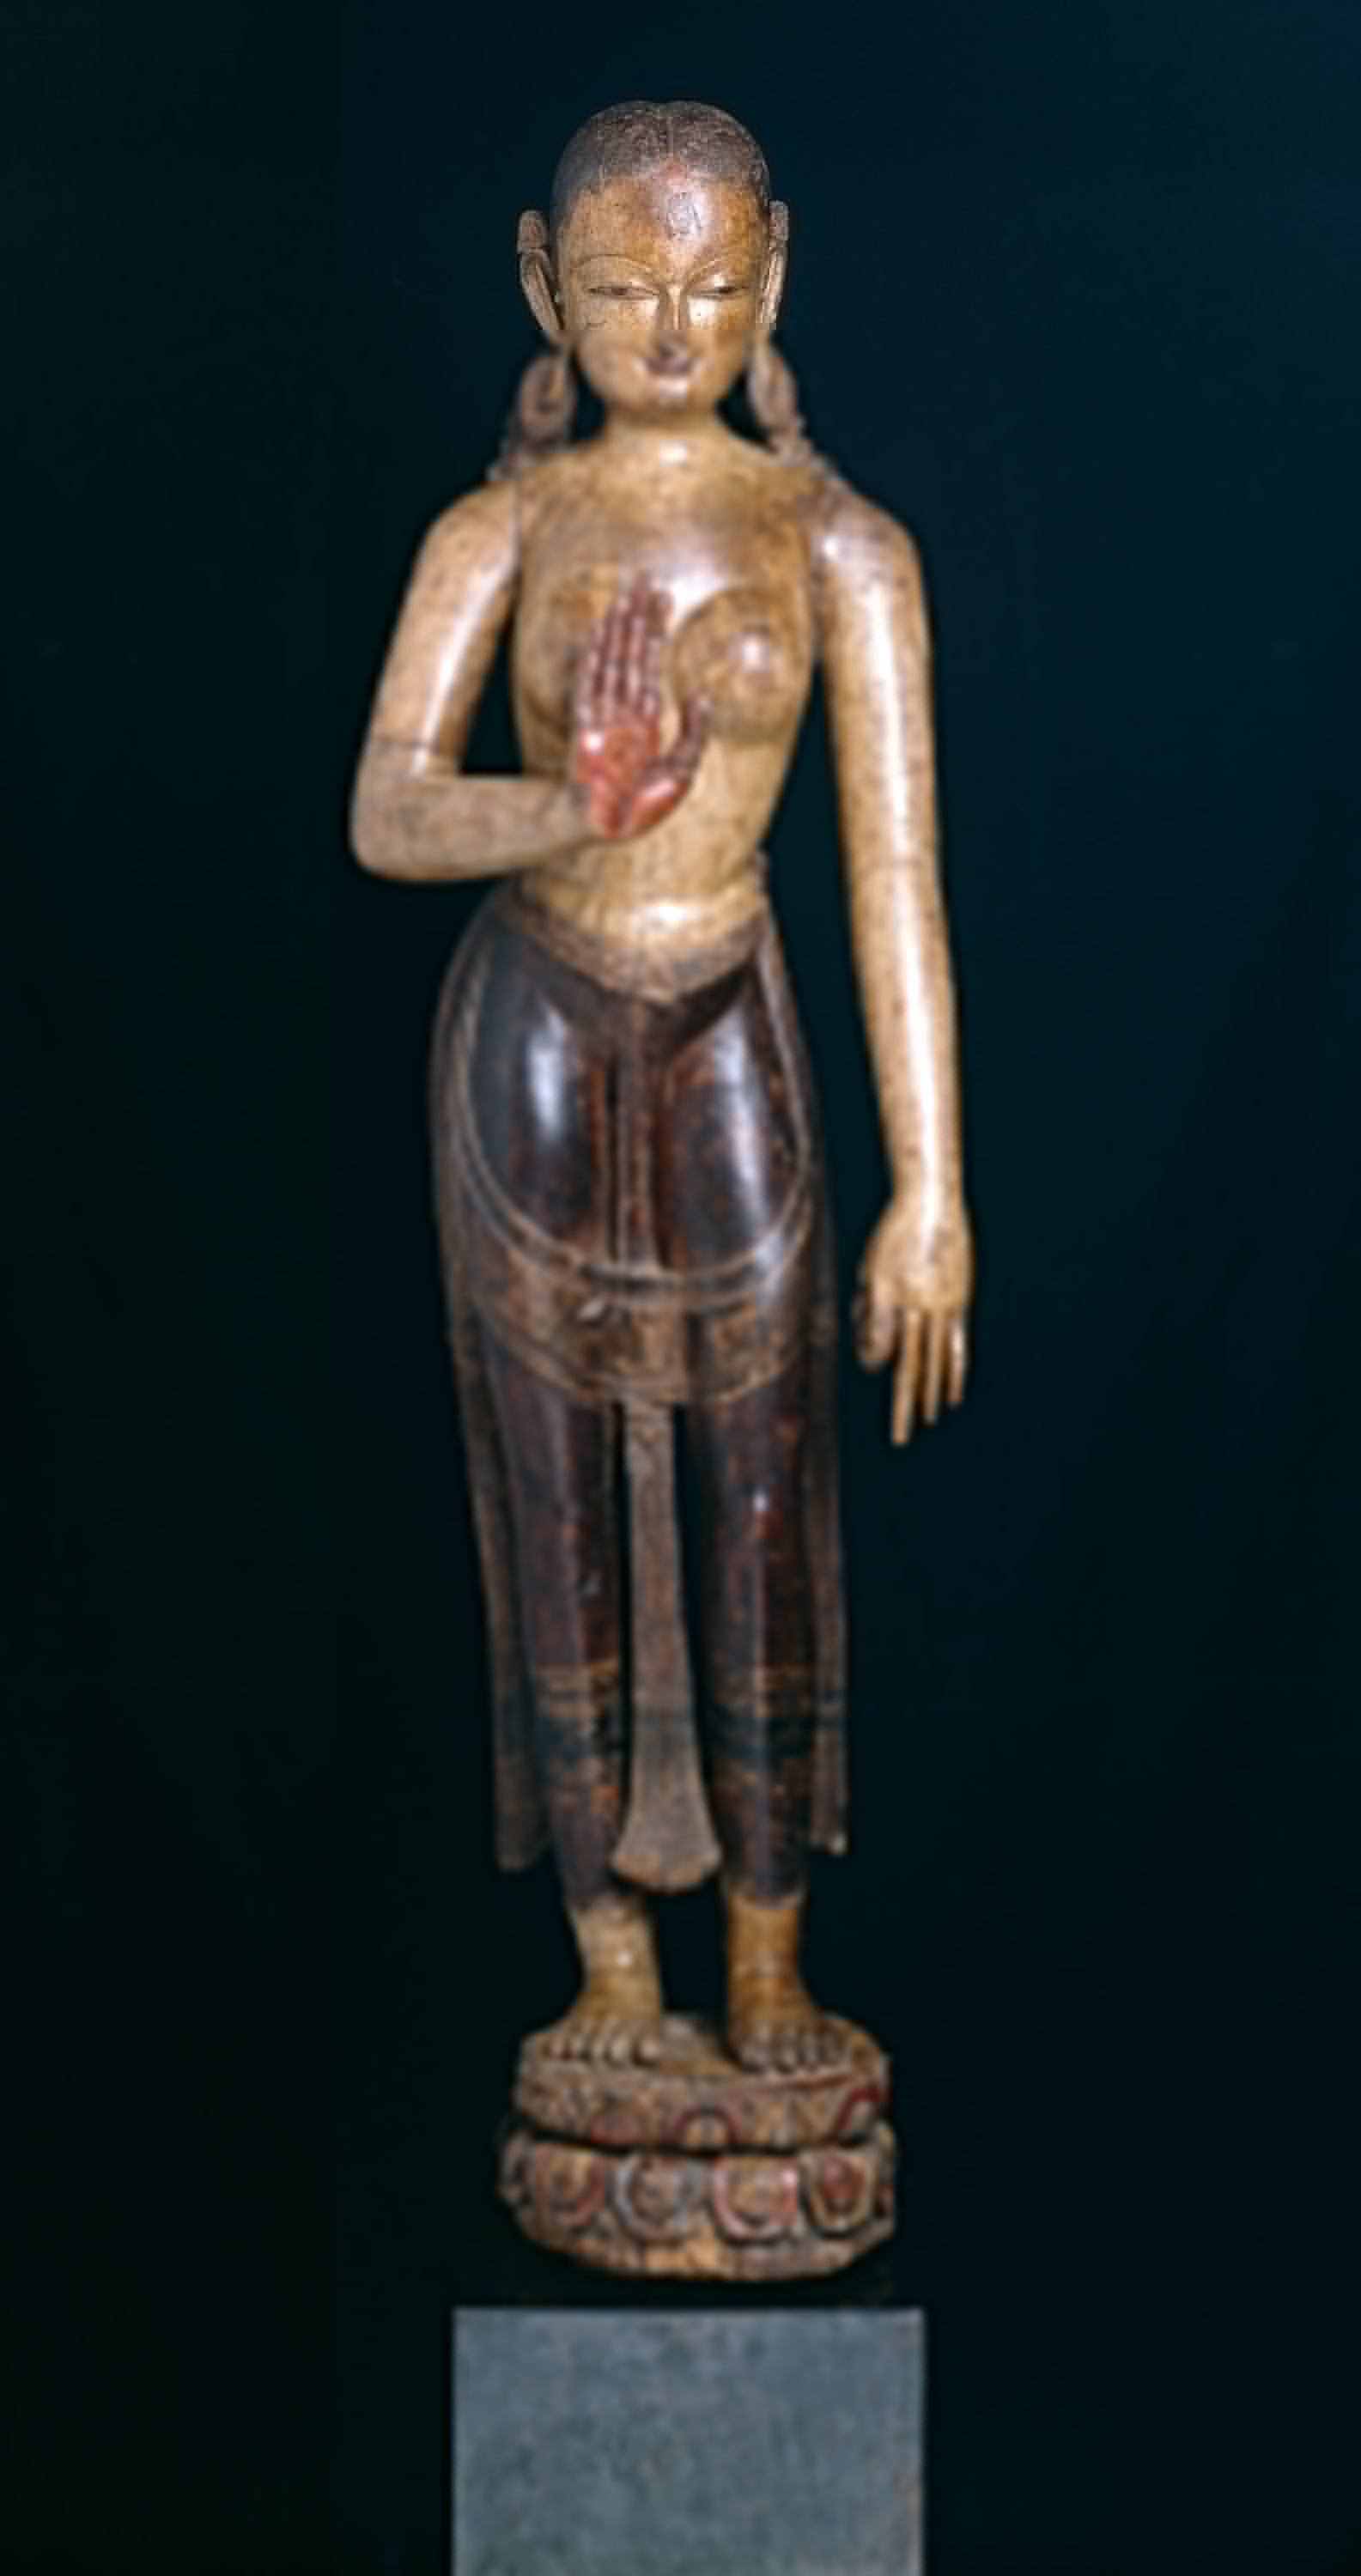
statue, classical sculpture, sculpture, ancient history, figurine, bronze sculpture, artifact, bronze, carving, temple, monument, stone carving